Desafío en Río Bravo

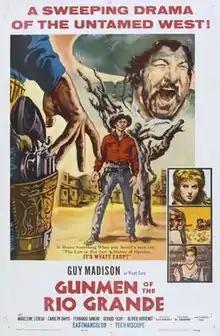
US film poster

Desafío en Río Bravo/Gunmen of the Rio Grande (is a 1964 Italian, Spanish and French international co-production Spaghetti Western film directed by Tulio Demicheli. Filmed at Almería, Spain and shot in Techniscope, it stars Guy Madison as Wyatt Earp in his first leading spaghetti western role.